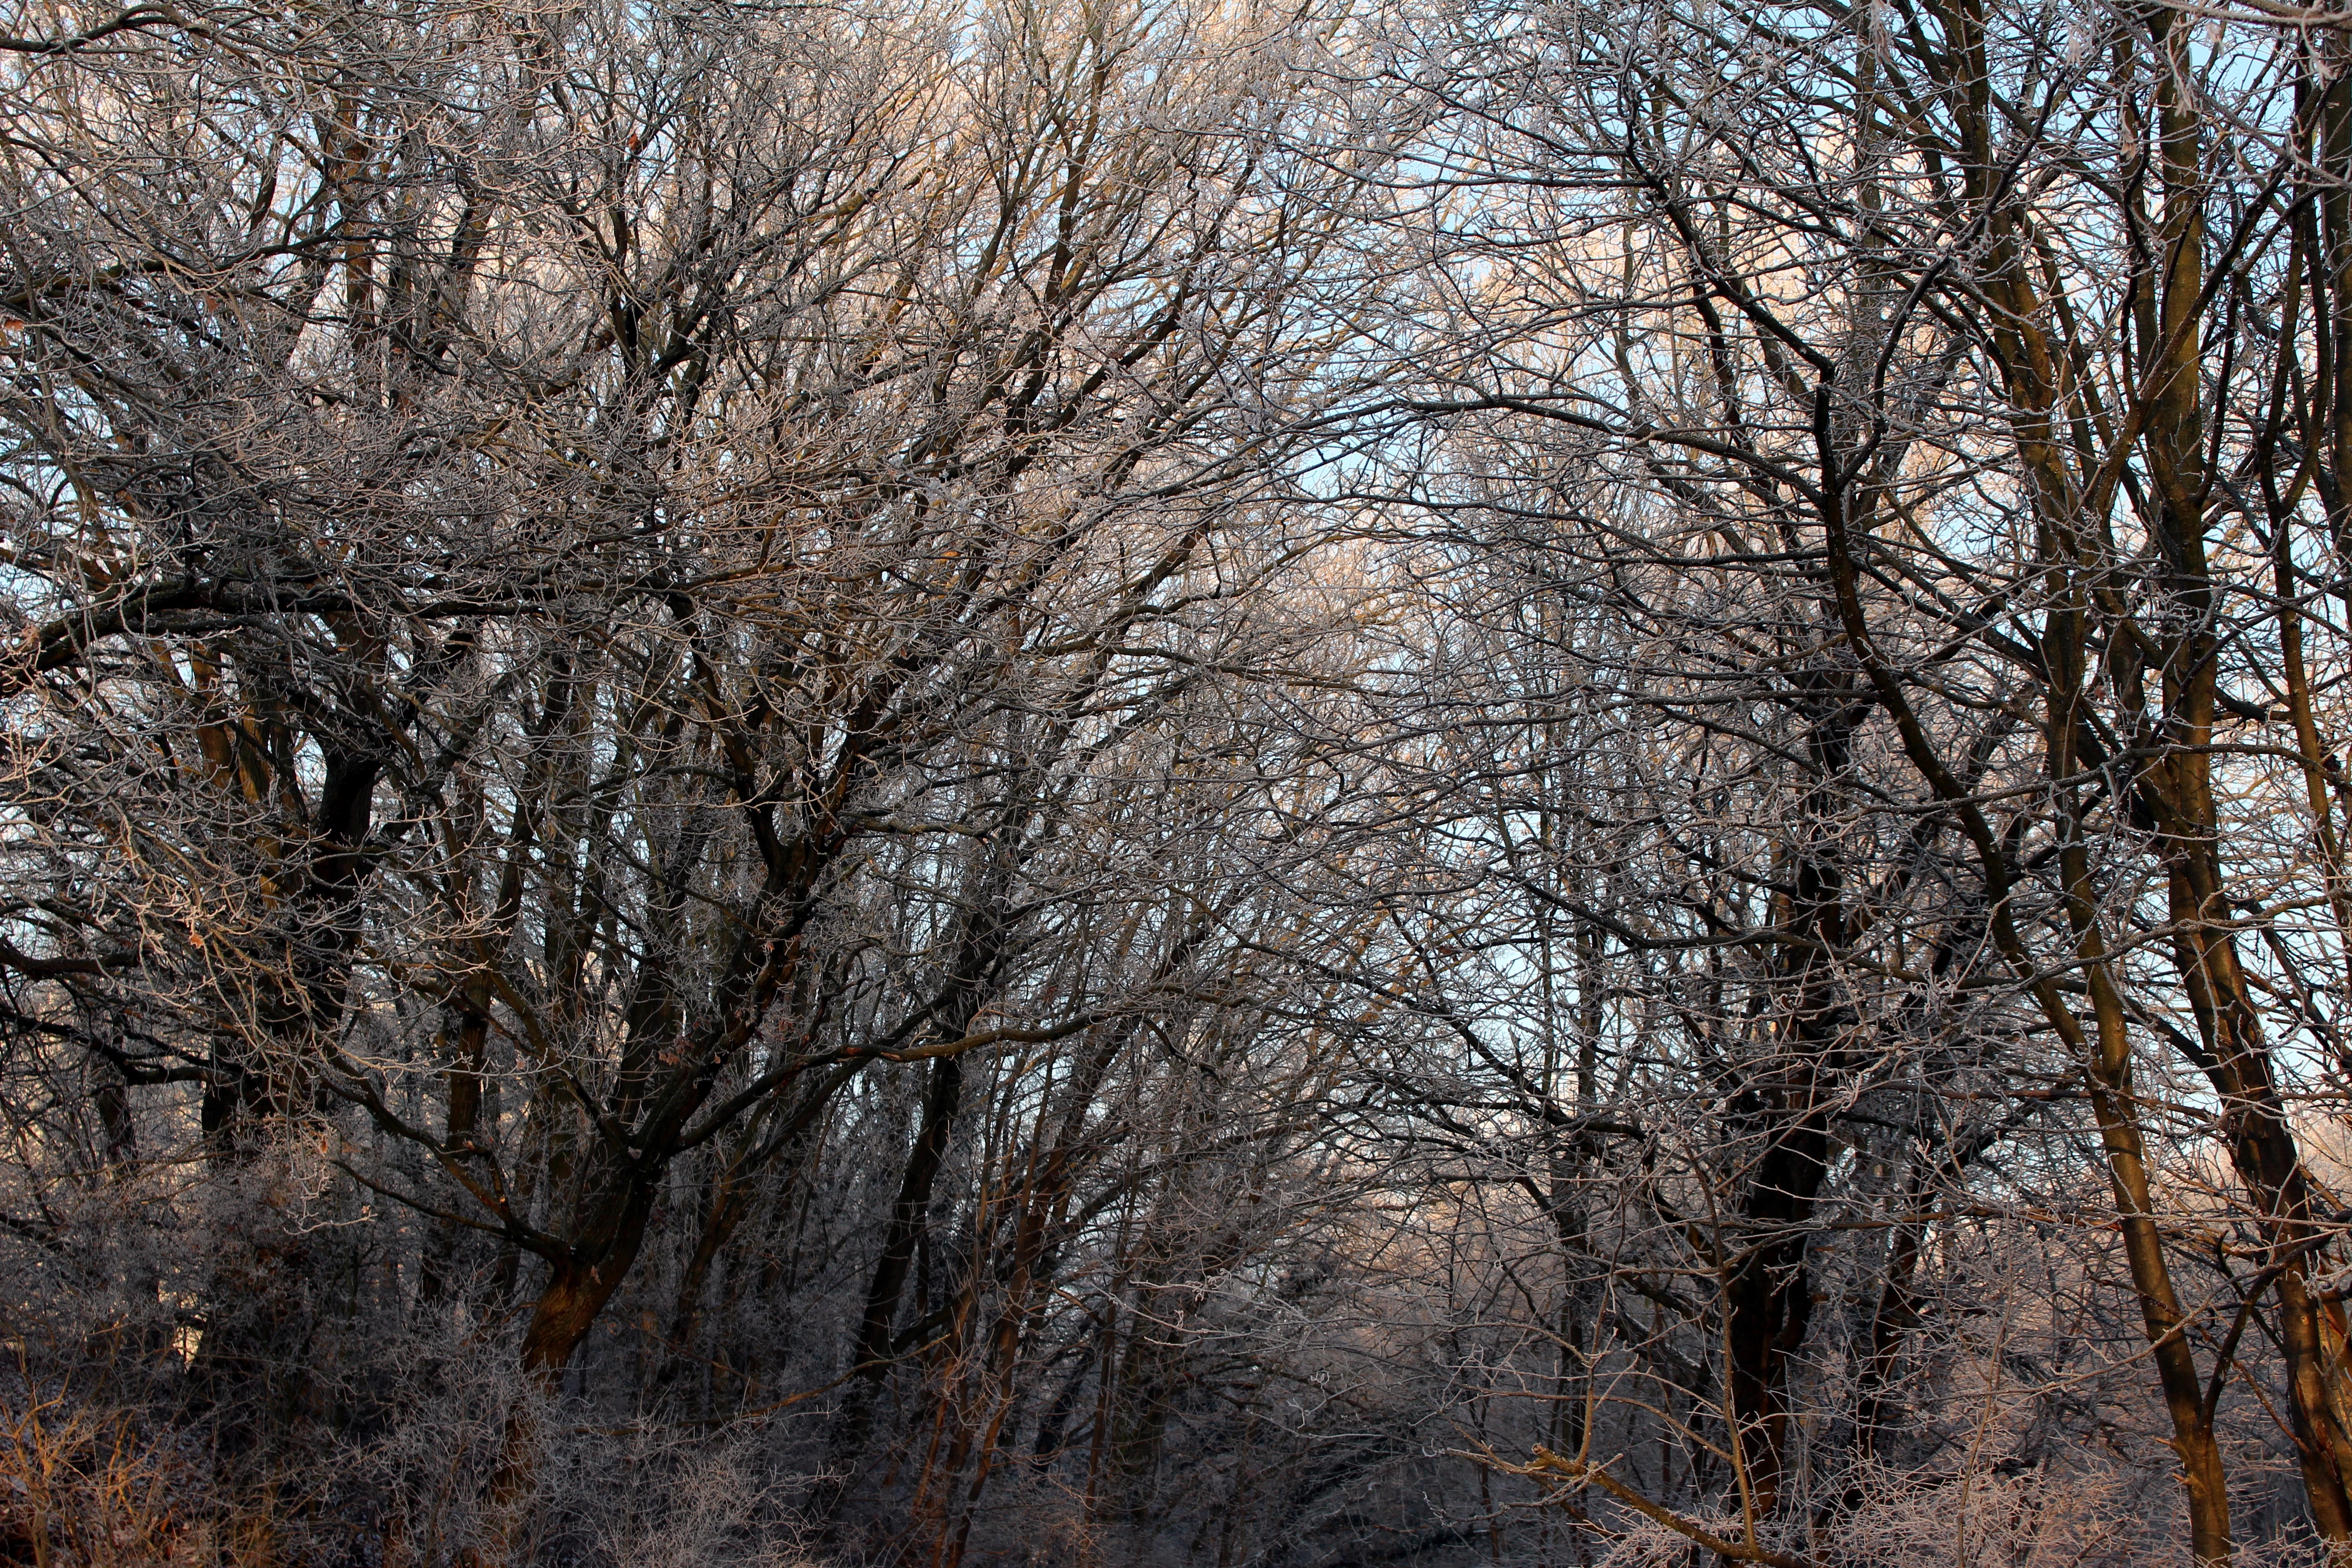
landscape, tree, nature, forest, wilderness, branch, snow, cold, winter, plant, sunlight, morning, leaf, frost, ice, autumn, weather, season, trees, icy, woodland, habitat, natural environment, atmospheric phenomenon, woody plant